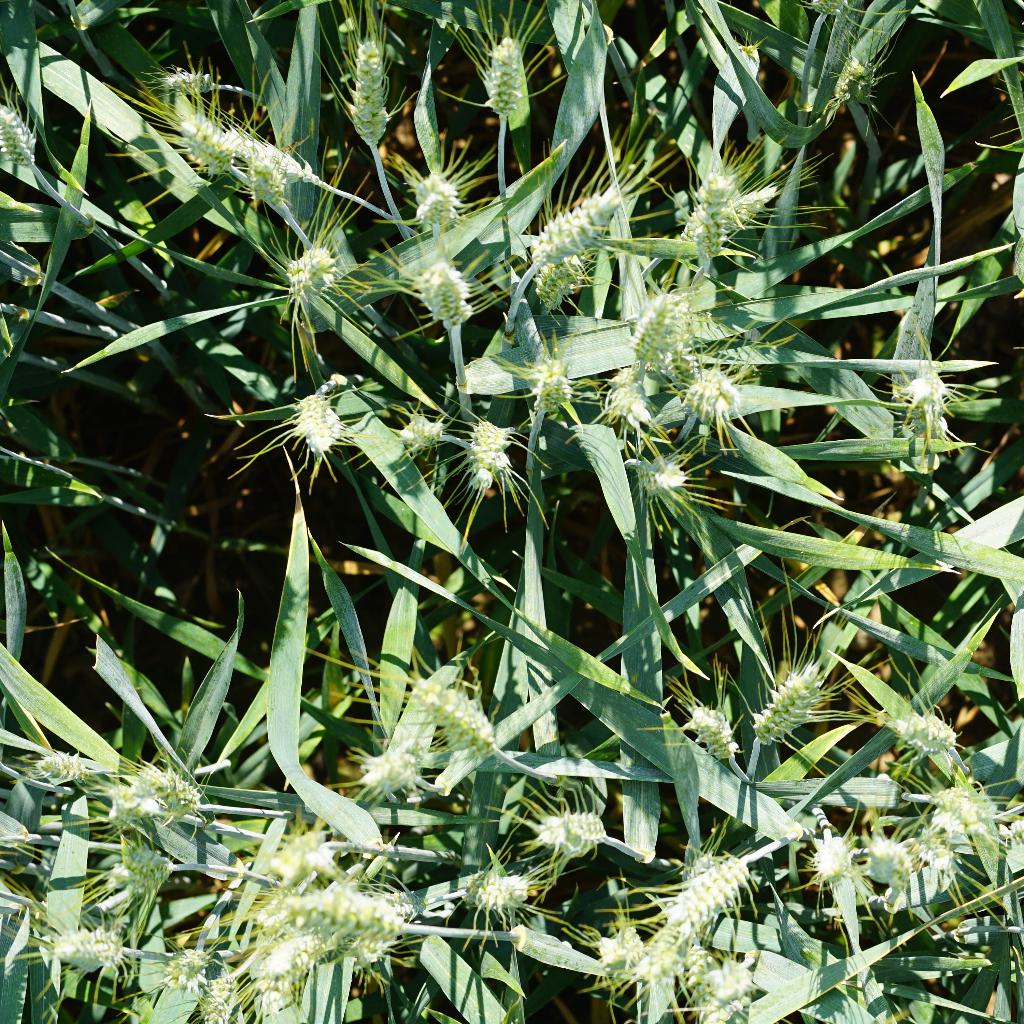
Country: France
Location: Gréoux
Wheat development stage: Filling